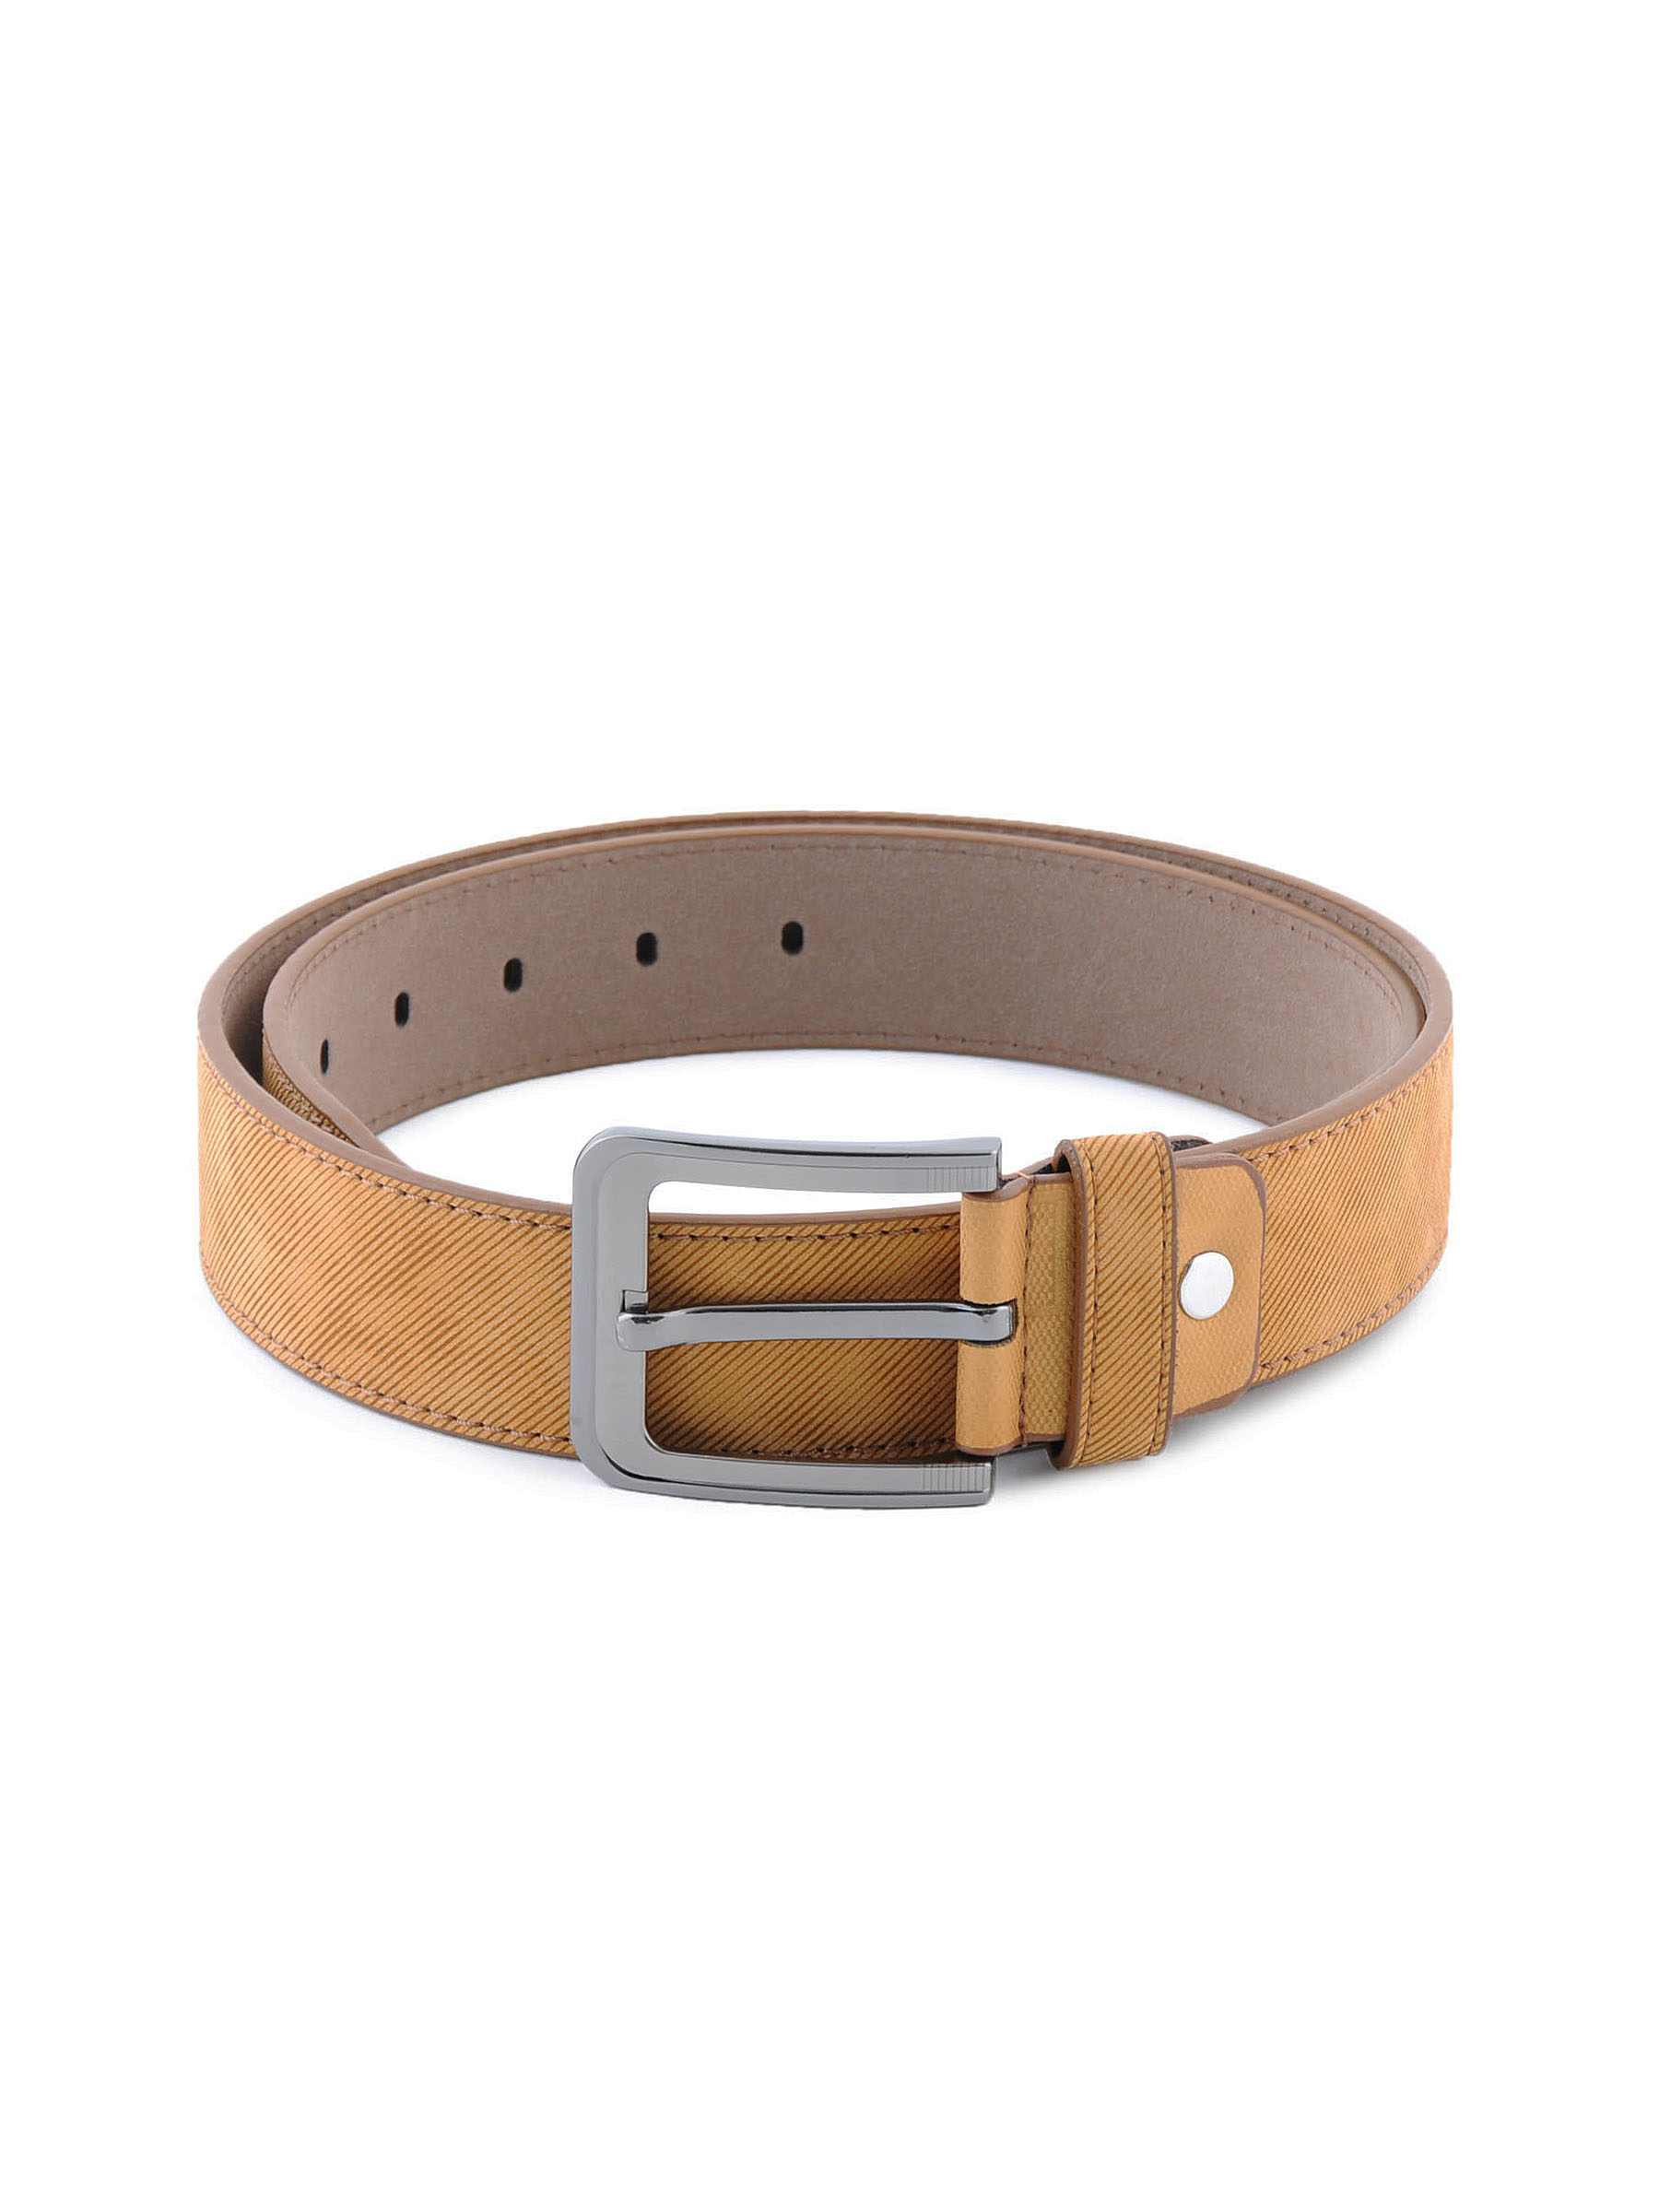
Lino Perros Women Stripes Beige Belt
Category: Accessories / Belts / Belts
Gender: Women
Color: Beige
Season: Winter 2015
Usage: Casual